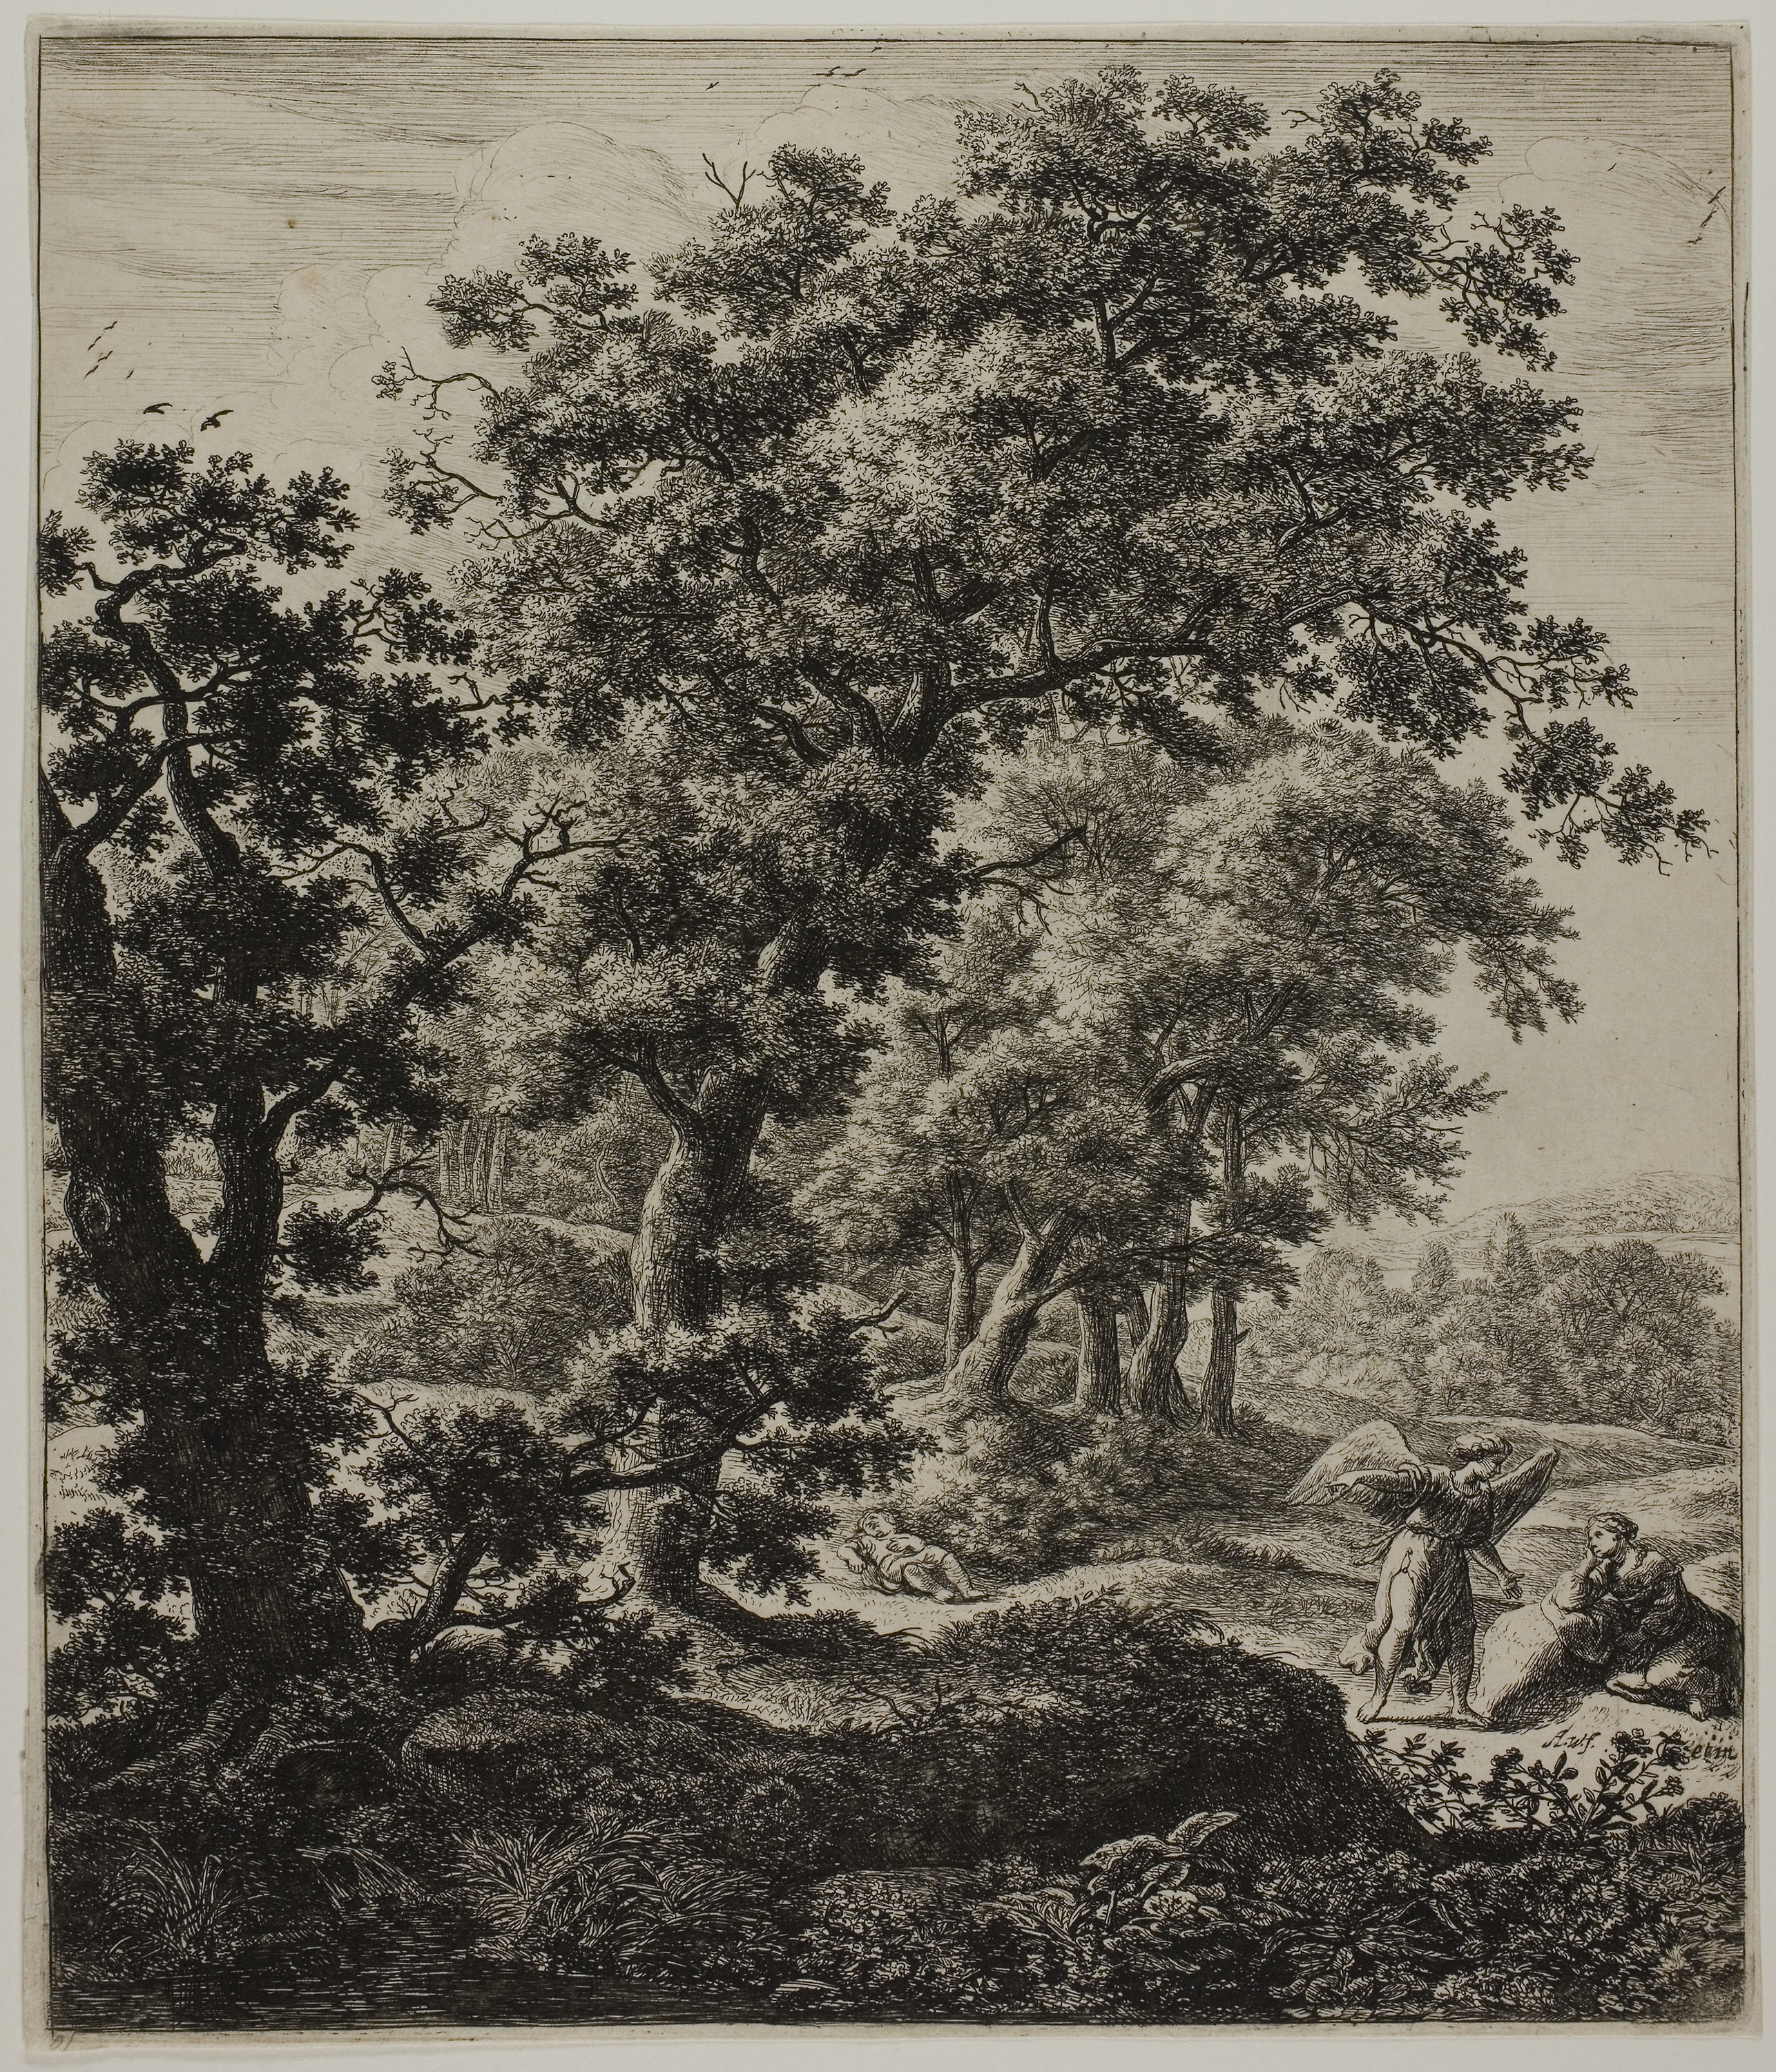
tree, woody plant, black and white, flora, plant, visual arts, art, monochrome, painting, monochrome photography, history, stock photography